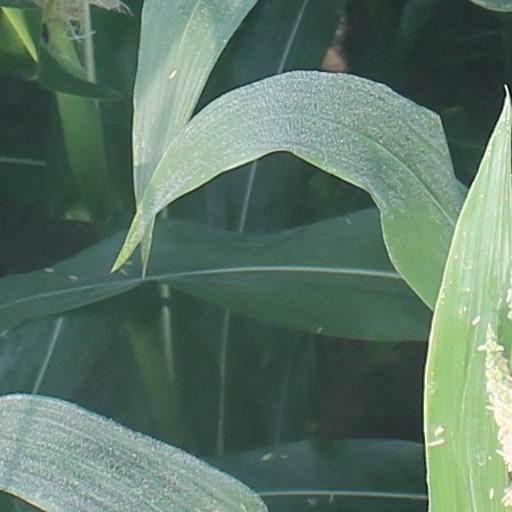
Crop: maize; corn